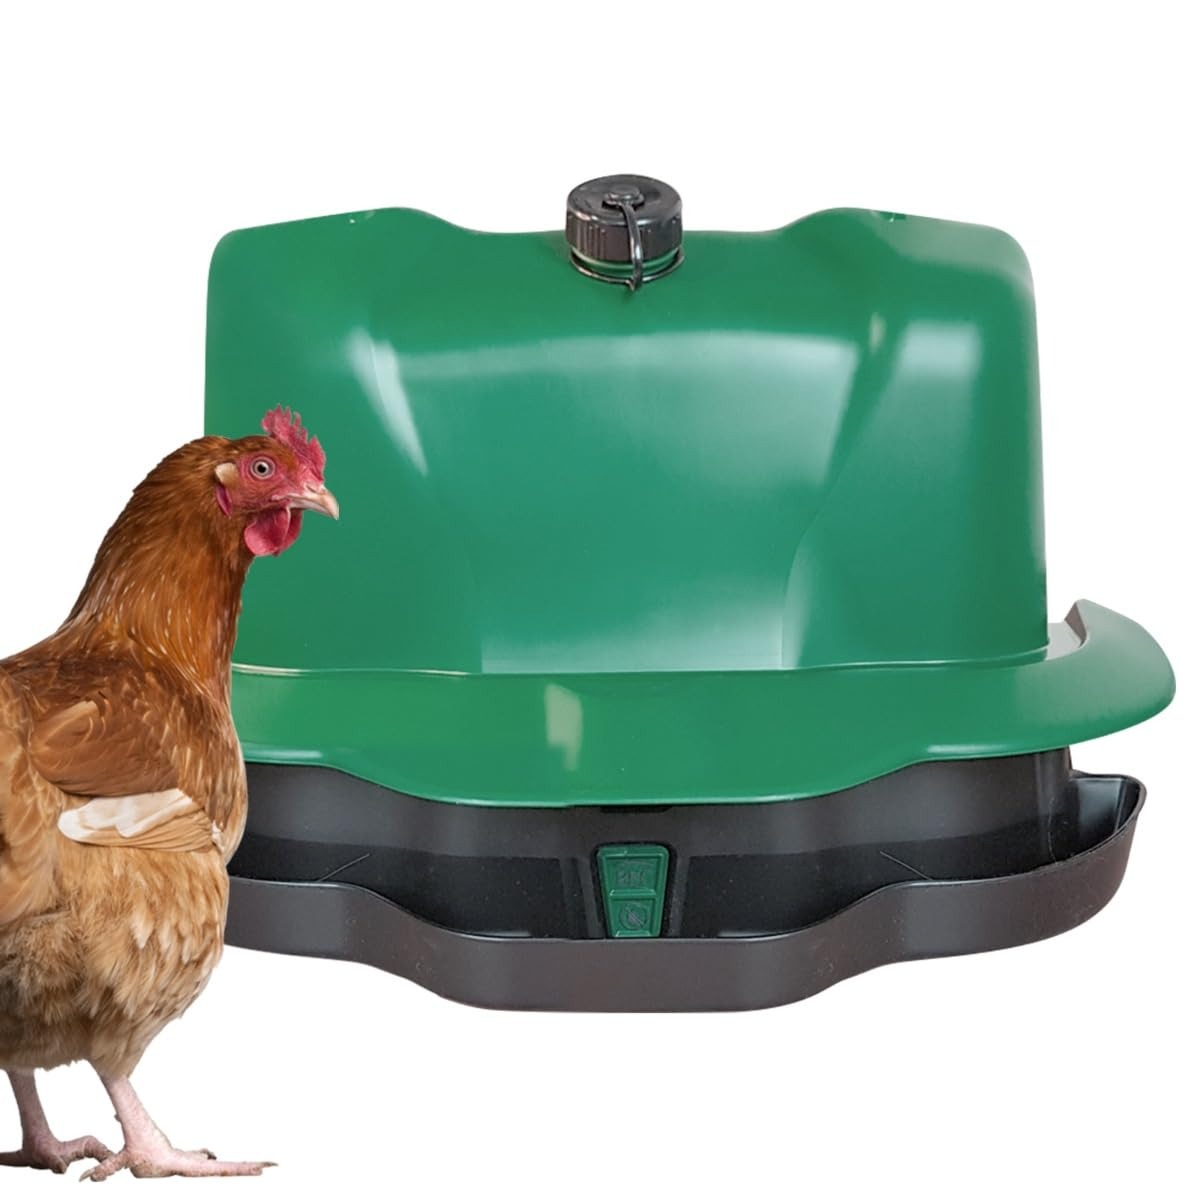
Item Name: My Favorite Chicken Mountable Self-Filling Poultry Drinker, Easy to Clean Hinged Lid, Top Filling Cap, Waterer, Green, 12L
Value: 1.0
Unit: Count

Price: 59.99